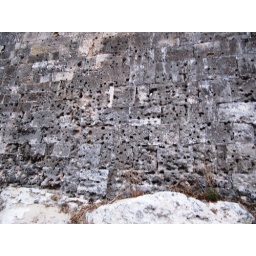
outside wall of the achient castle in Rhodes